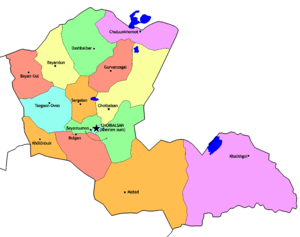
Un sum ou soum est une division administrative de deuxième niveau en Mongolie, après l'aïmag. Ce type de subdivision semble avoir été formalisé sous le régime des ligues et bannières de la Dynastie Qing, des Mandchous qui contrôlaient la Chine incluant la Mongolie et Touva. En Mongolie-Intérieure, on utilise les translittérations Soum ou sumu.